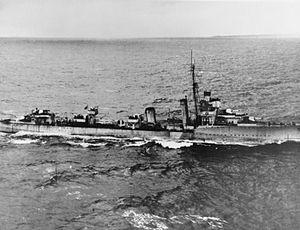
La classe V et W est un amalgame de six classes différentes construites pour la Royal Navy dans le cadre du programme d’urgence de la guerre pendant la Première Guerre mondiale. Commandées à 107 exemplaires, seulement 67 seront mis en service, la capitulation allemande entraînant l’annulation de la construction de quarante unités.